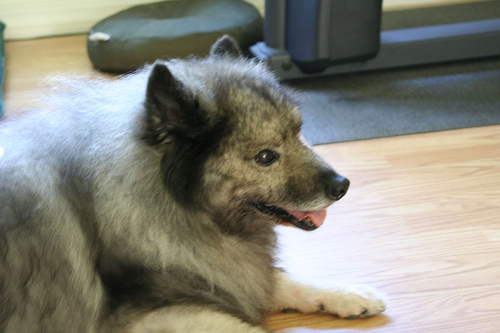
Animal: dog
Breed: keeshond